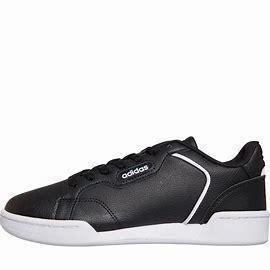
Brand: Adidas
Model: Roguera